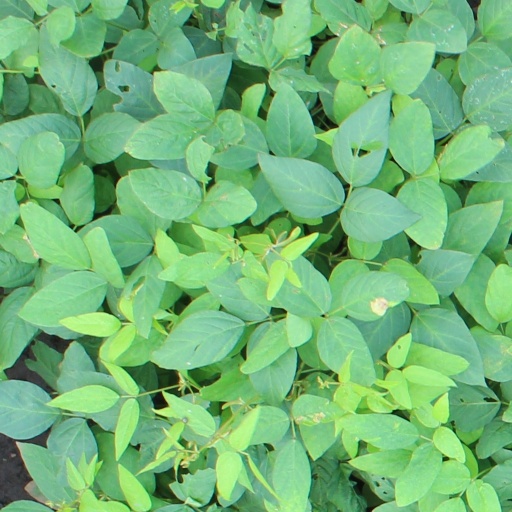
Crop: soybean